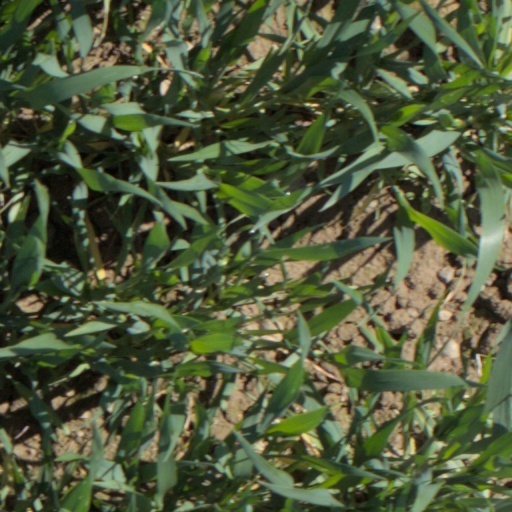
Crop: wheat